Ōi Nuclear Power Plant

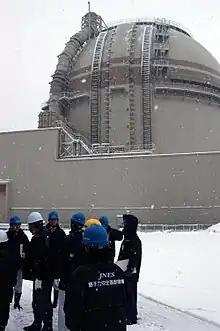
Japanese officials and IAEA team members discuss safety measures outside Unit 3 of Japan's Ōi Nuclear Power Plant in January 2012

To improve the safety at the plant an action plan was designed with a total of 91 possible measures.